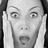
Emotion: surprise